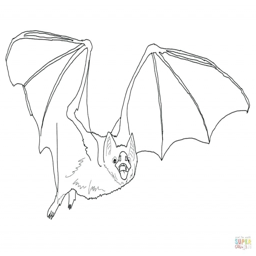
coloring pages of a bat for kids